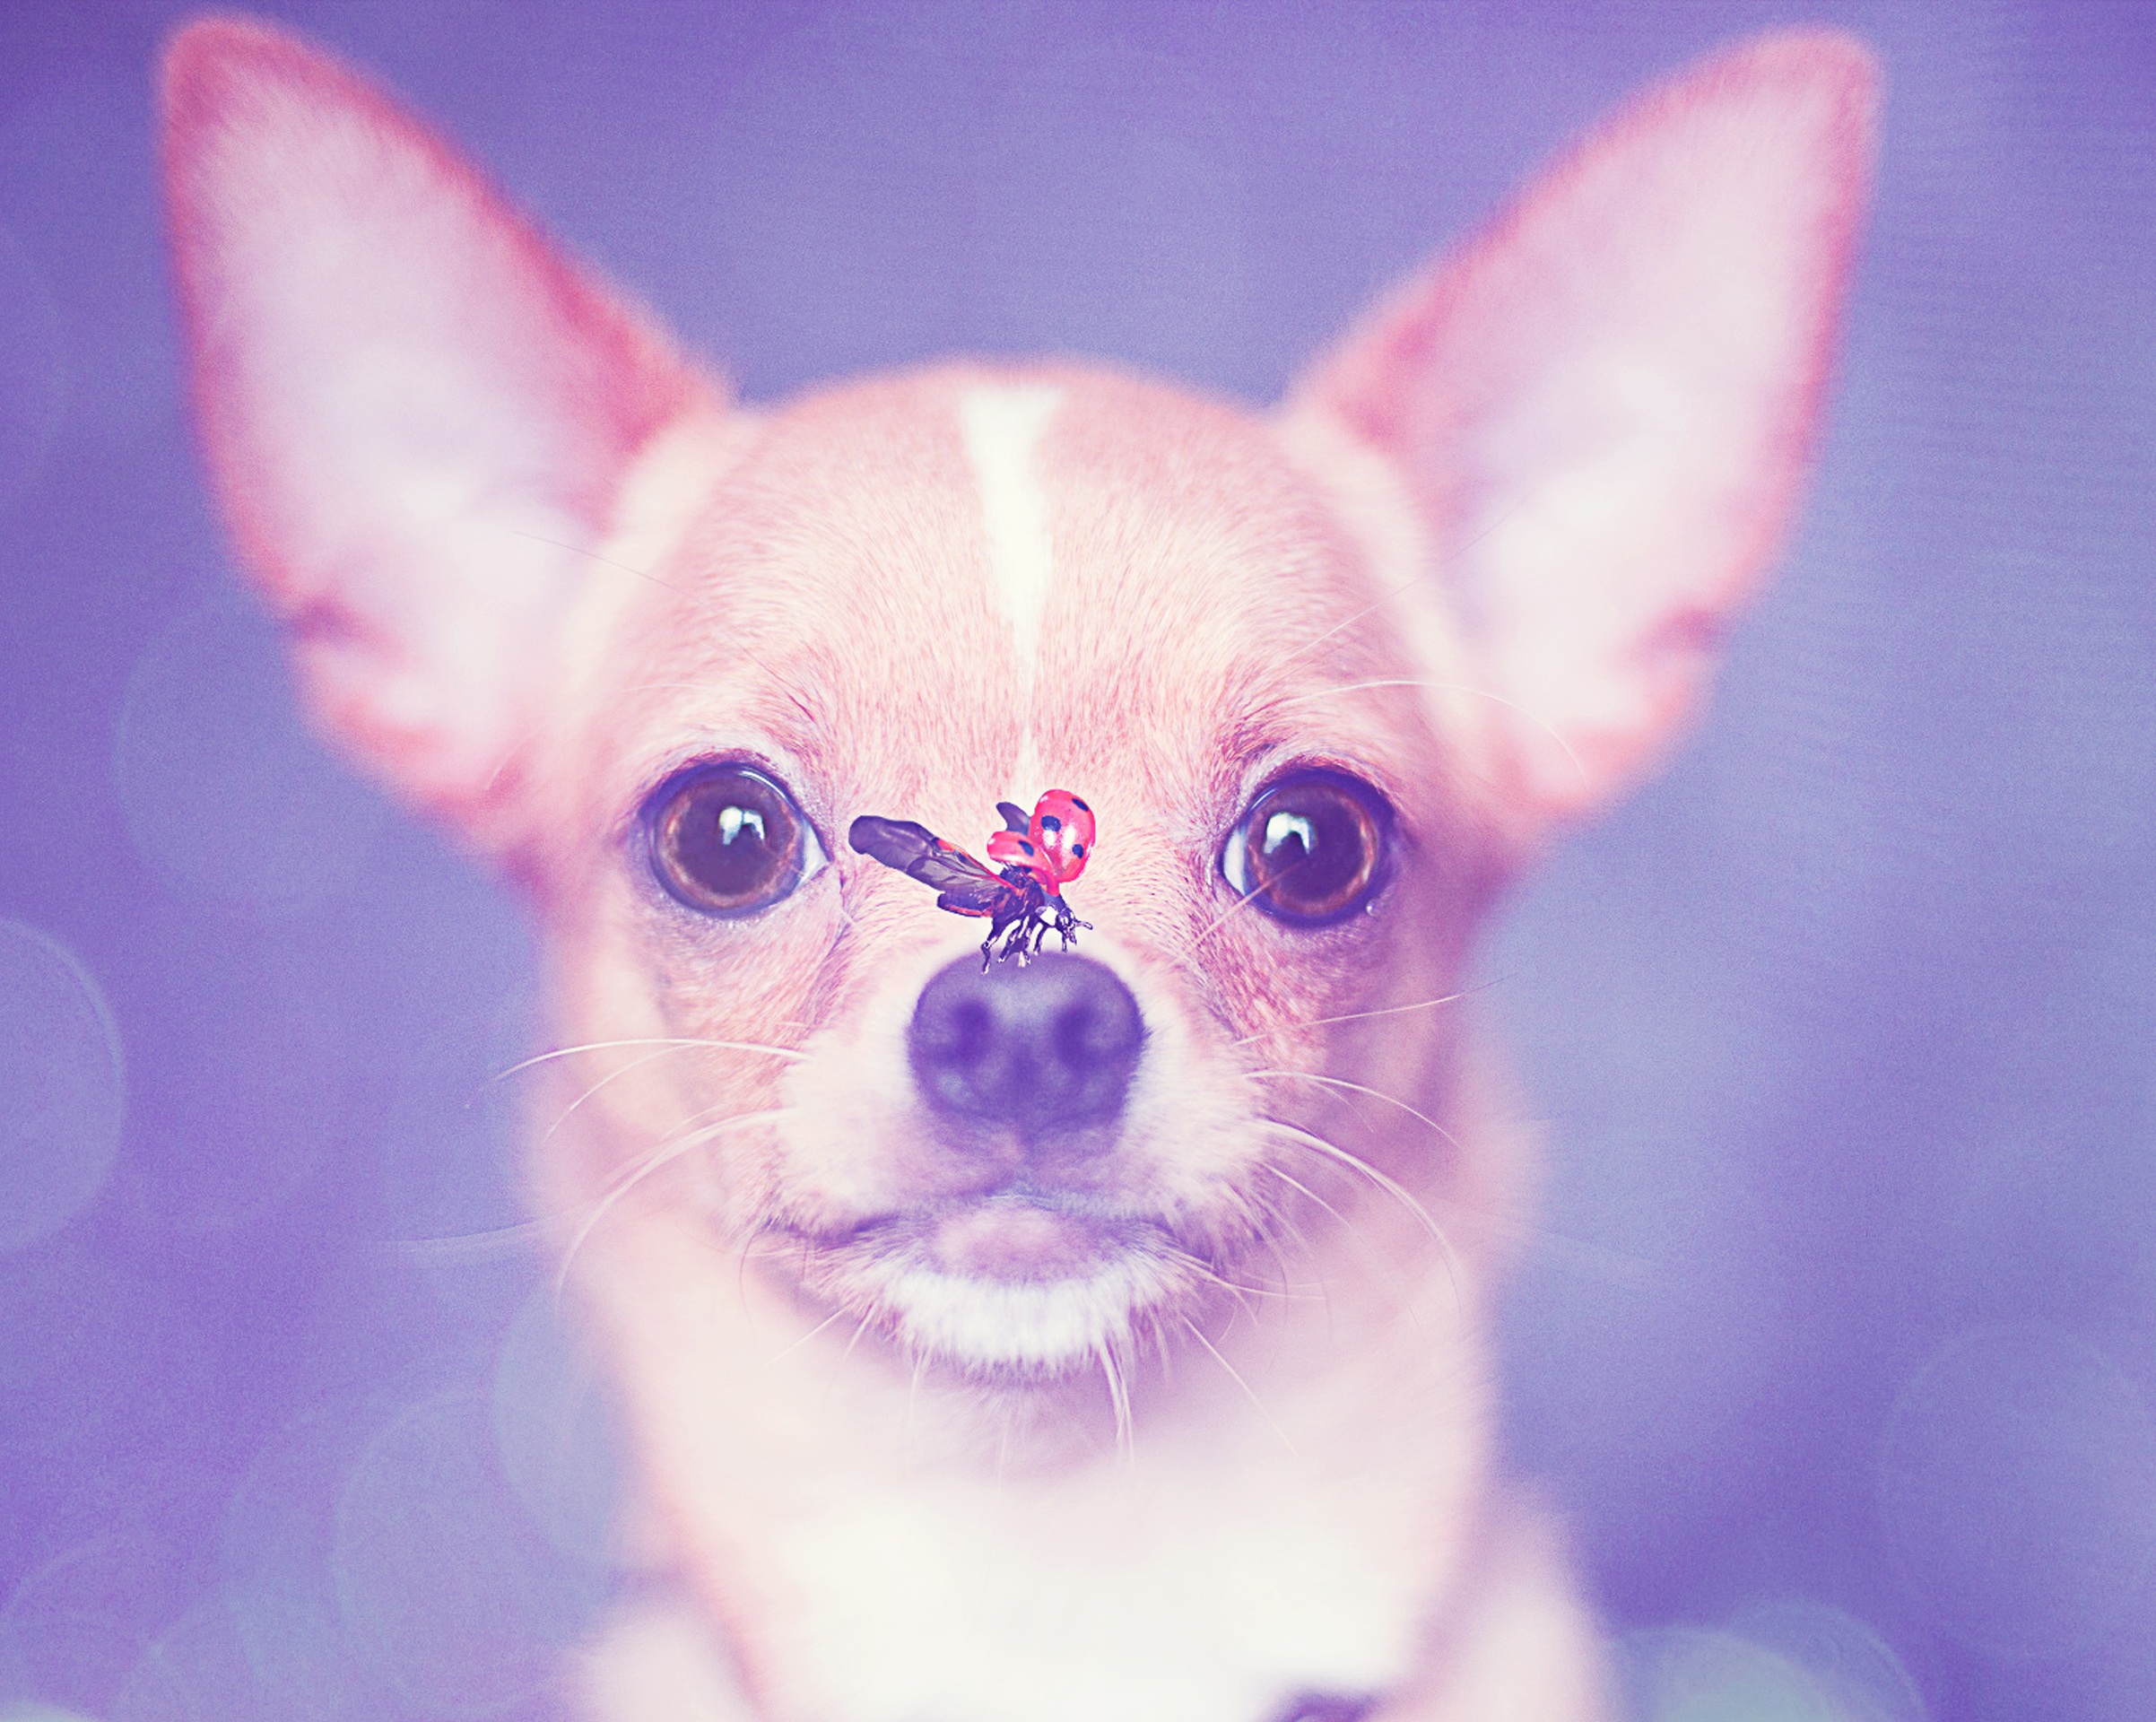
puppy, dog, cute, mammal, ladybug, close up, whiskers, vertebrate, chihuahua, dog breed, photo montage, hundeportrait, small dog, dog like mammal, carnivoran